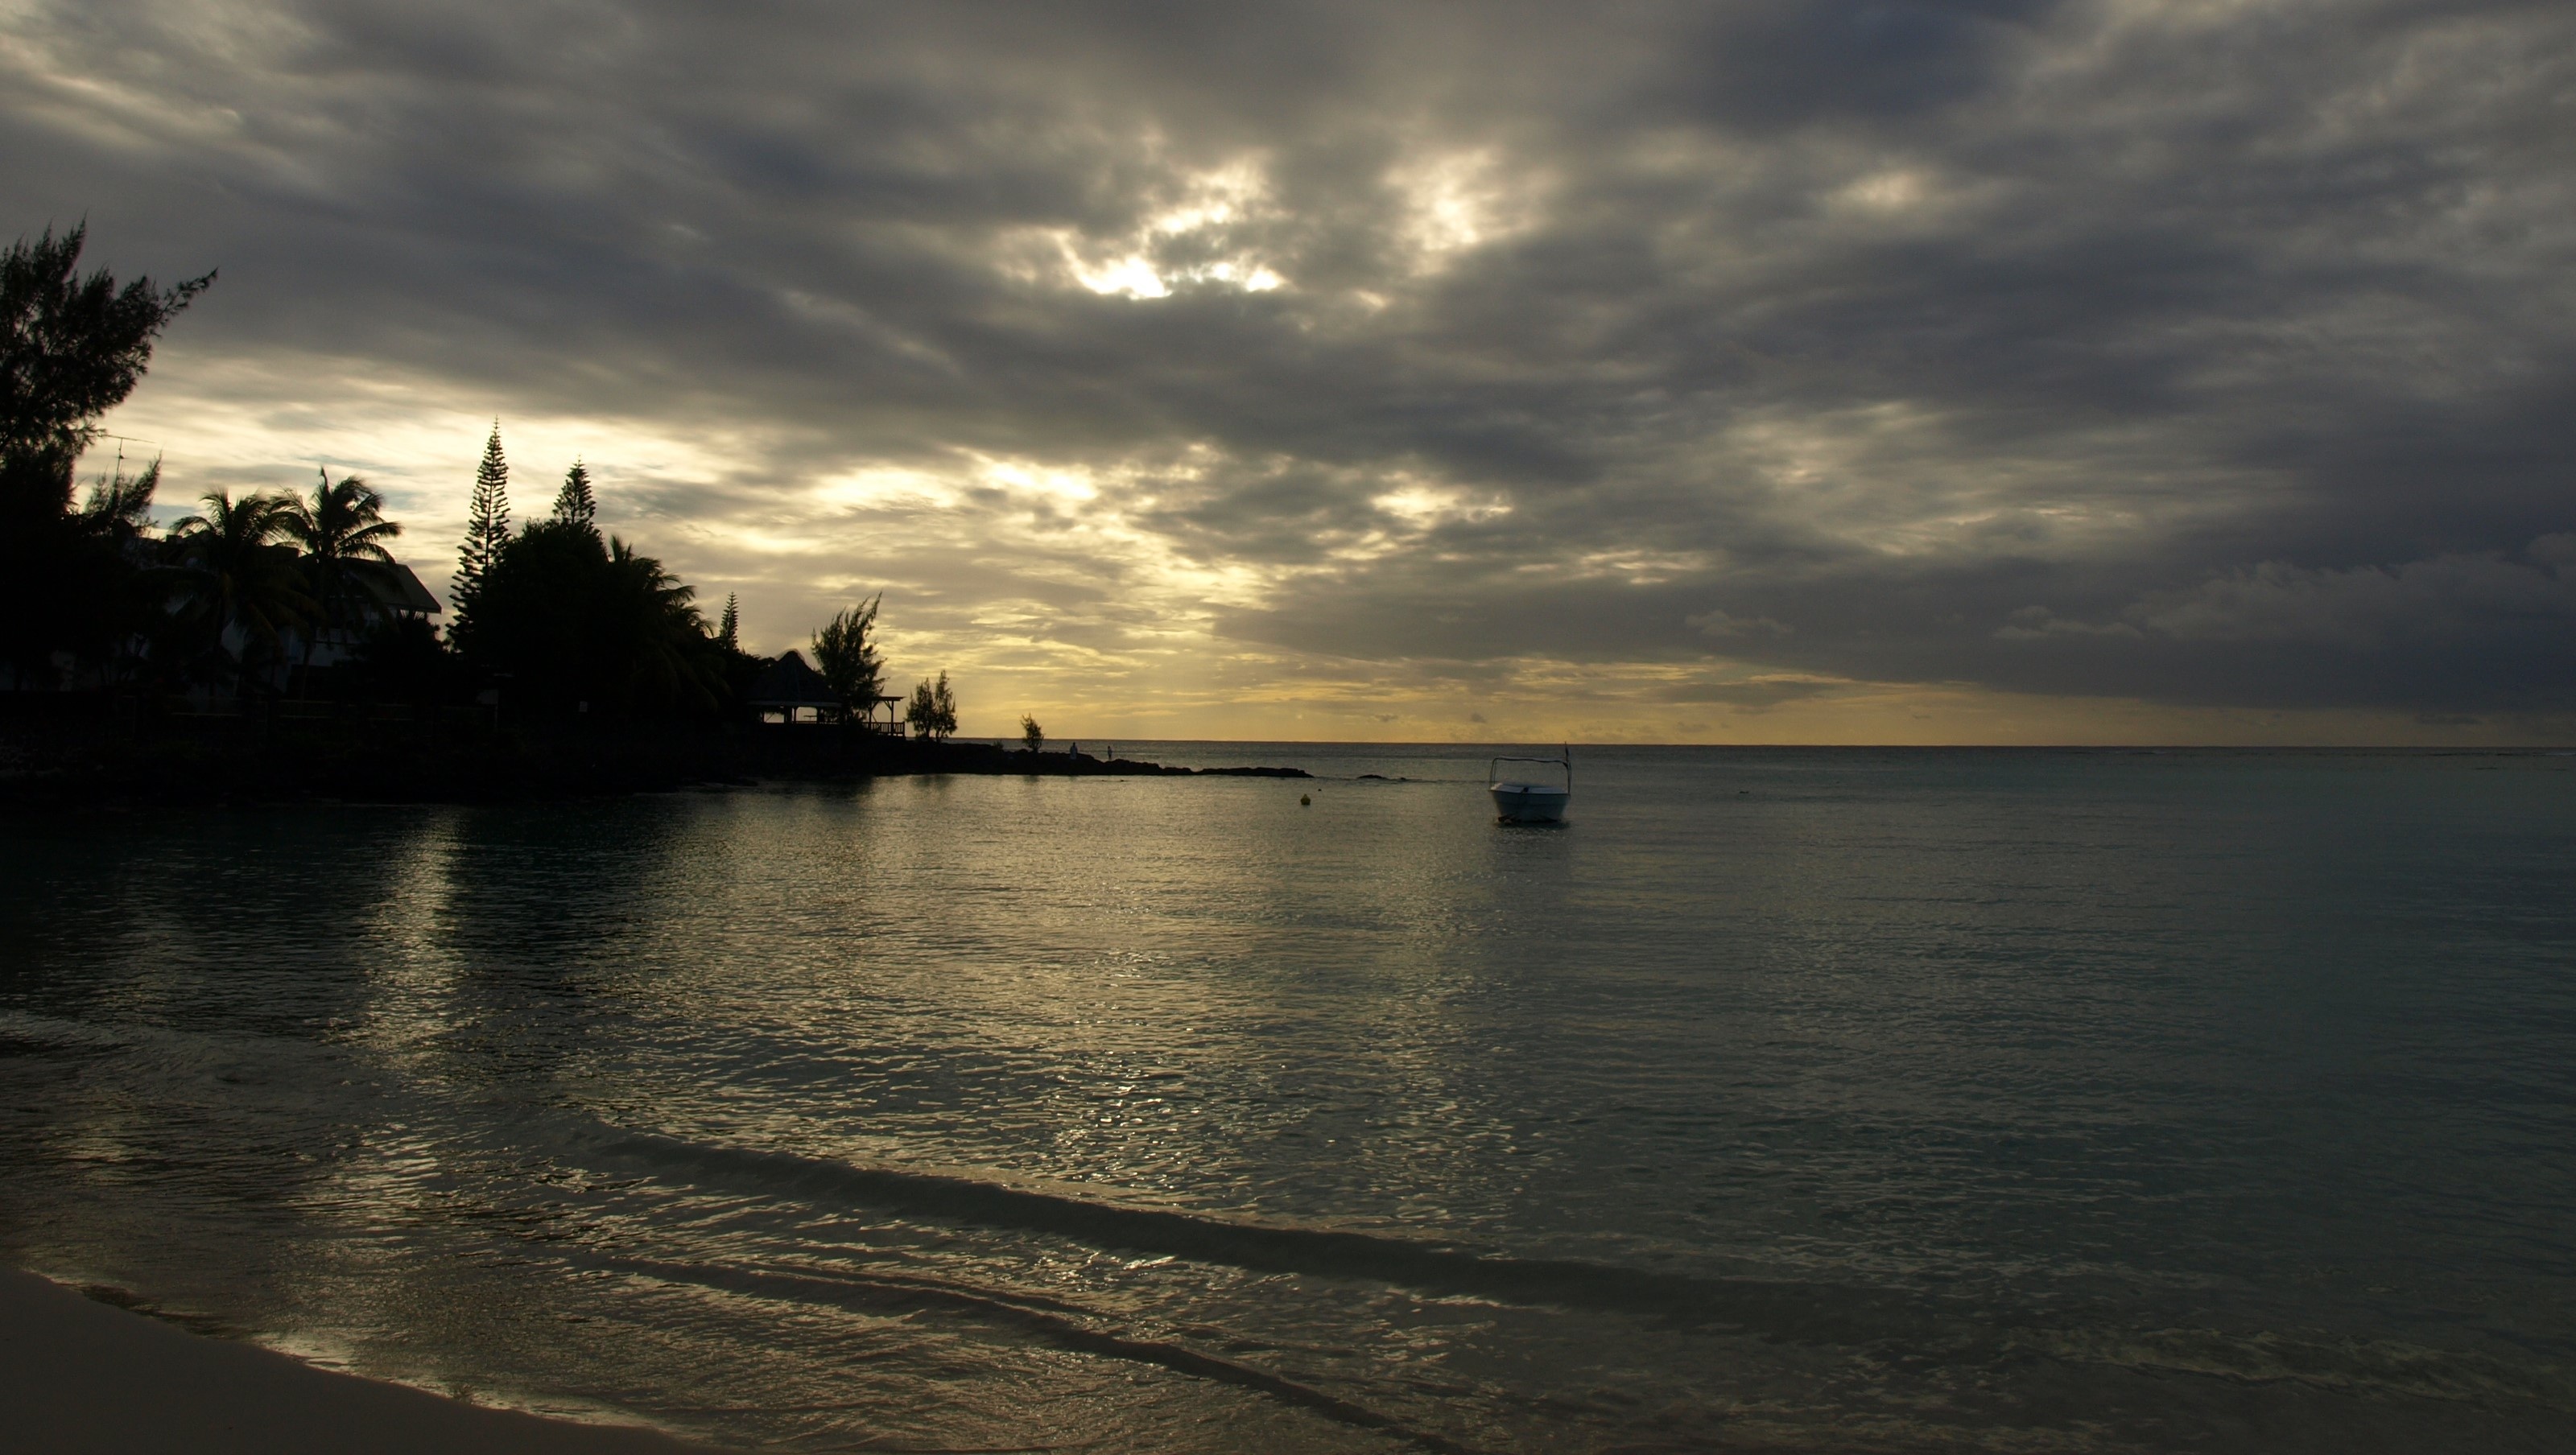
sea, coast, water, ocean, horizon, cloud, sky, sun, sunrise, sunset, sunlight, morning, shore, lake, dawn, river, dusk, evening, reflection, bay, body of water, atmospheric phenomenon